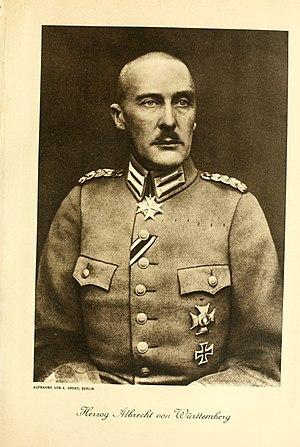
Albert de Wurtemberg - en allemand Albrecht Herzog von Württemberg -, né le 23 décembre 1865 et mort le 29 octobre 1939, est un membre de la Maison de Wurtemberg. Il intègre l'armée et participe à la tête de la 4ᵉ armée allemande à la Première Guerre mondiale ; il combat notamment à la seconde bataille d'Ypres. Il commande ensuite un groupe d'armées jusqu'à l'armistice au sud du front de l'Ouest.
Cet article liste les leaders des Empires centraux durant la Première Guerre mondiale soit les principales personnalités politiques et militaires ayant soutenu ou œuvré pour les Empires centraux lors de la Première Guerre mondiale.
L'armée wurtembergeoise était l'armée du duché de Wurtemberg, devenu en 1806 le royaume de Wurtemberg, dans les cadres successifs du Saint-Empire, de la Confédération du Rhin, de la Confédération germanique et de l'Empire allemand. À partir de 1871, elle est intégrée à l'armée impériale allemande tout en conservant des institutions distinctes jusqu'à la Première Guerre mondiale.